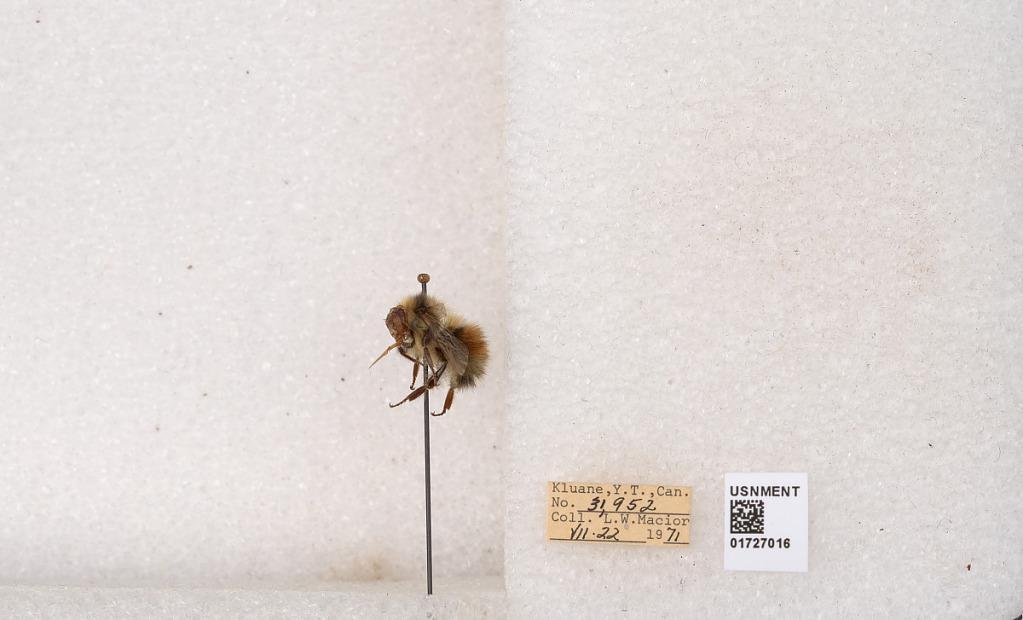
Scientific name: Bombus (Pyrobombus) sylvicola Kirby
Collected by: L. Macior
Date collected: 1971-7-22
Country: Canada
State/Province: Yukon Territory
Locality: Kluane National Park and Reserve
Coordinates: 60.7493, -139.504